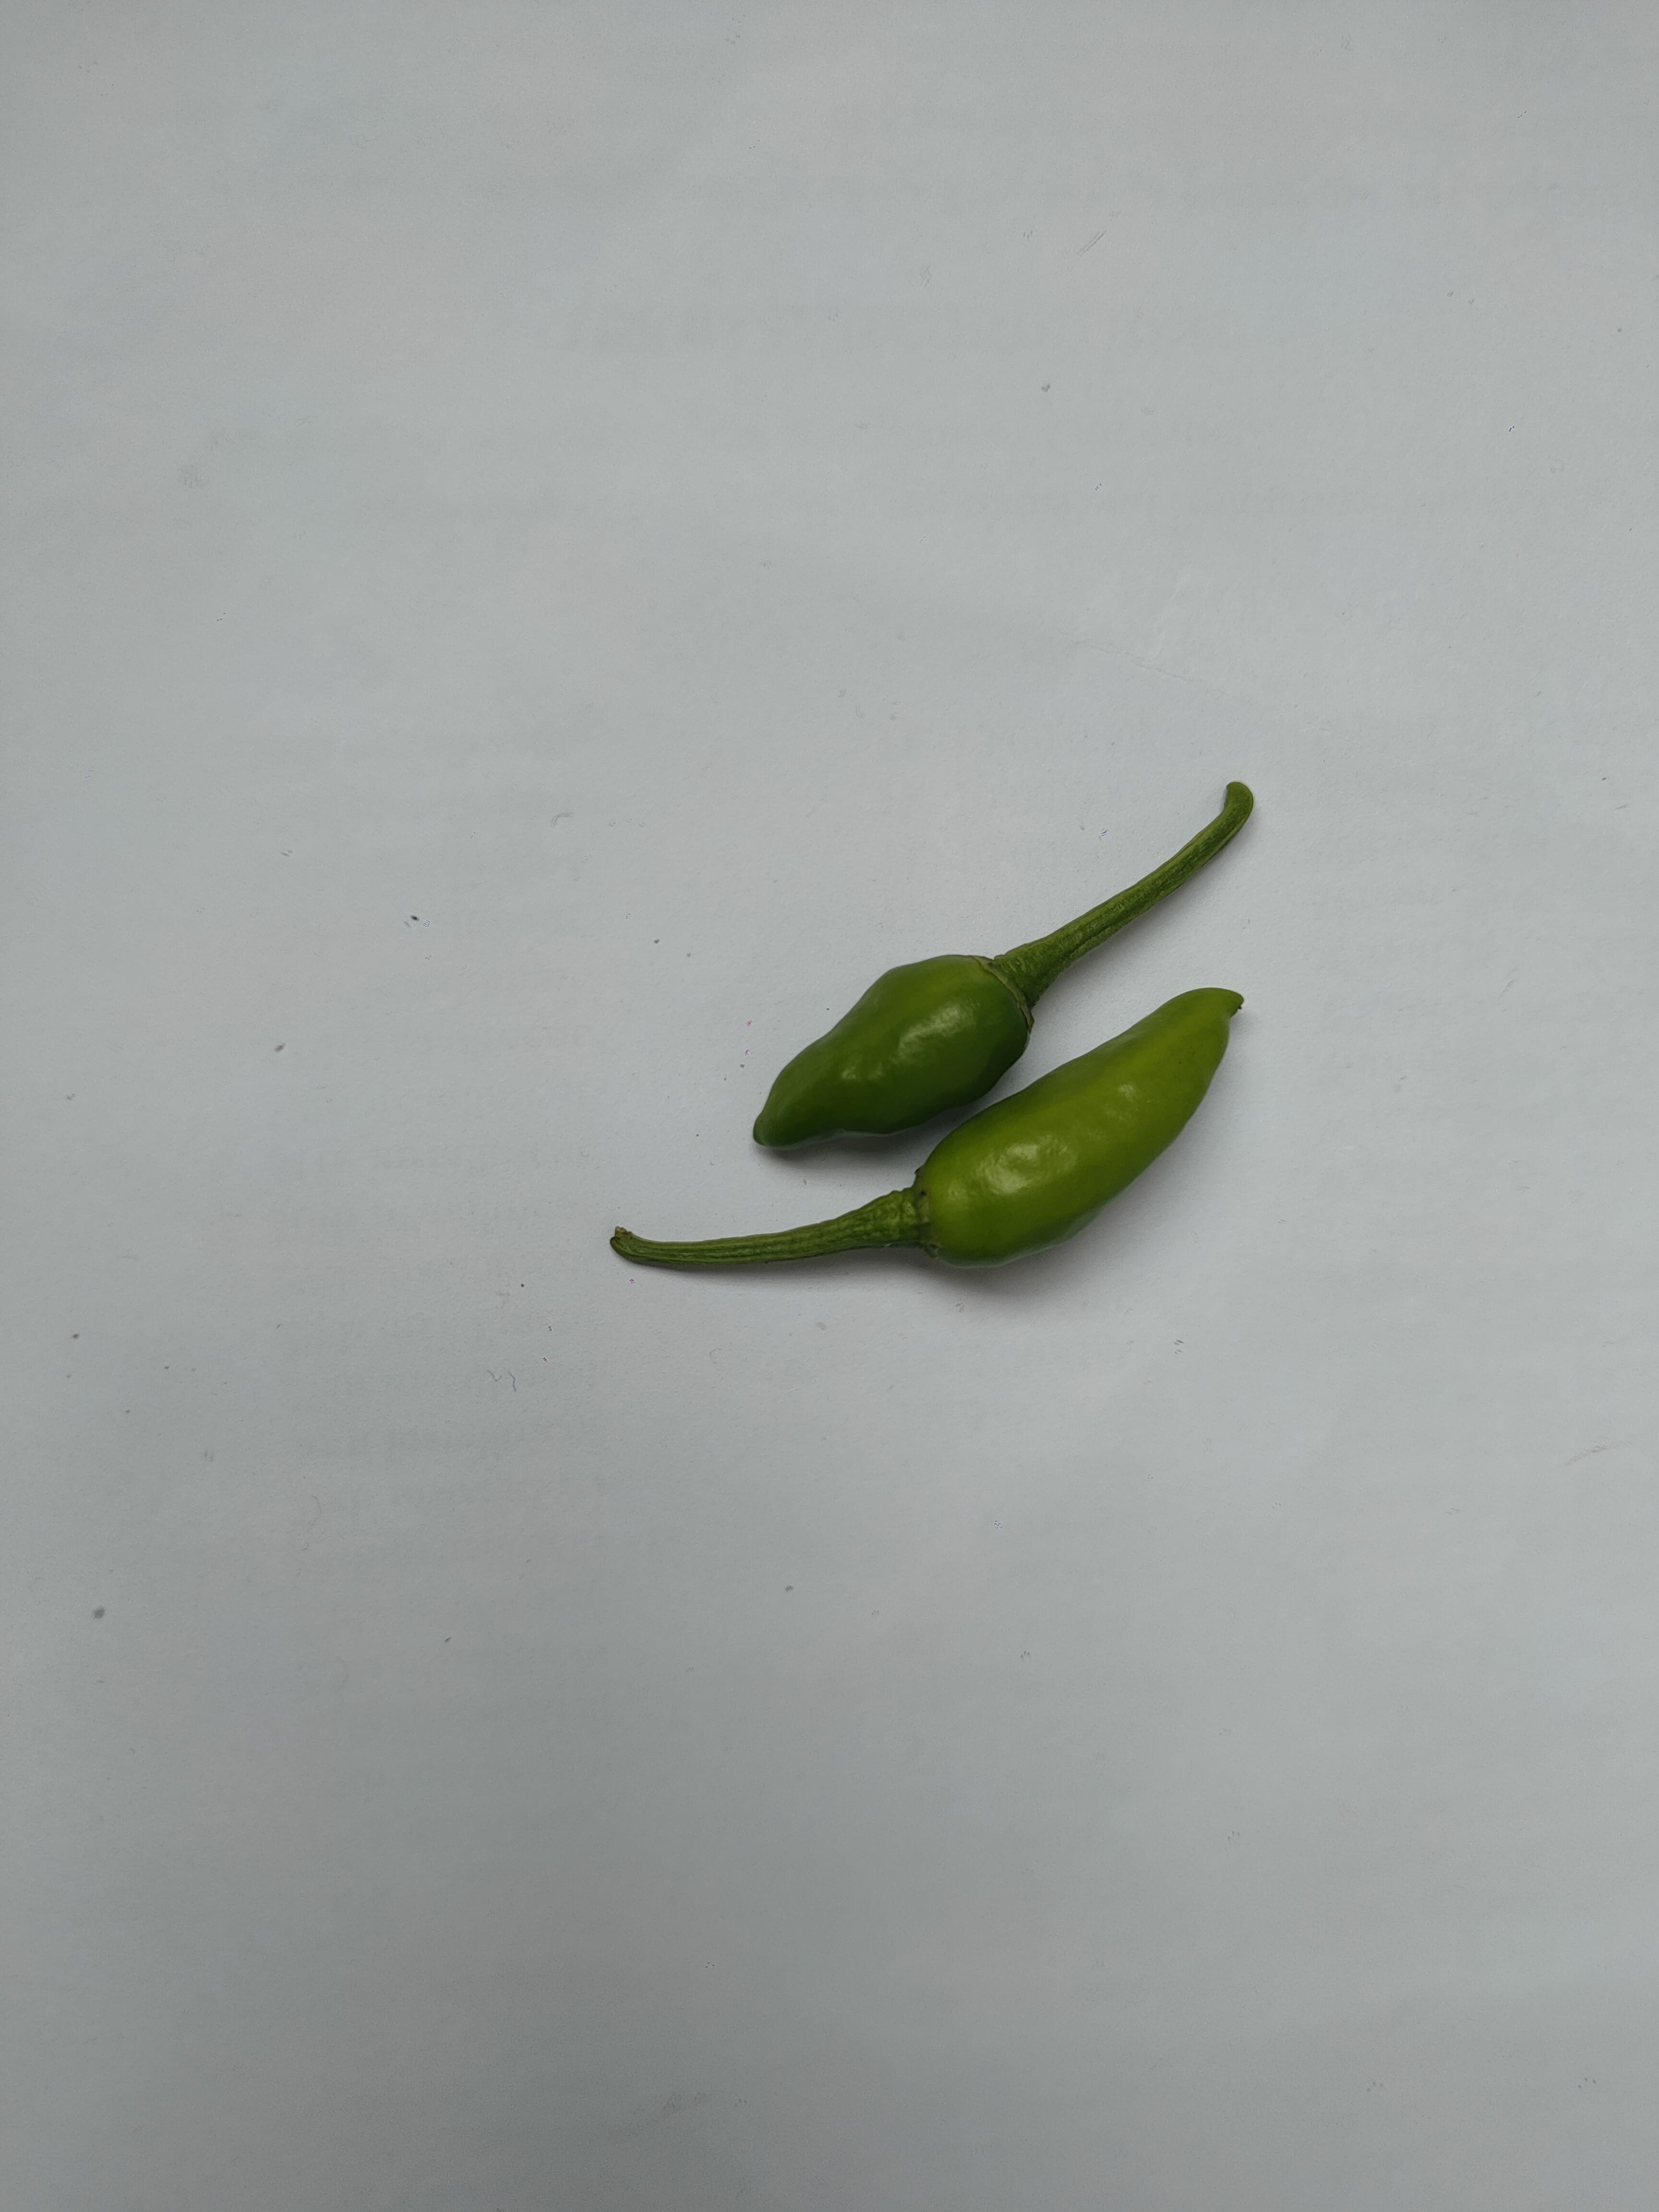
Label: Green Chili